Lewis and Clark Expedition

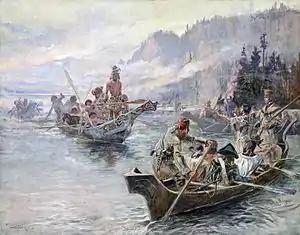
Corps of Discovery meet Chinooks on the Lower Columbia, October 1805 ("Lewis and Clark on the Lower Columbia" painted by Charles Marion Russel, 1905)

The Corps of Discovery departed from Camp Dubois (Camp Wood) at 4pm on May 14, 1804. Under Clark's command, they traveled up the Missouri River in their keelboat and two pirogues to St. Charles, Missouri, where Lewis joined them six days later. The expedition set out the next afternoon, May 21. While accounts vary, it is believed the Corps had as many as 45 members, including the officers, enlisted military personnel, civilian volunteers, and York, an African American man enslaved by Clark.